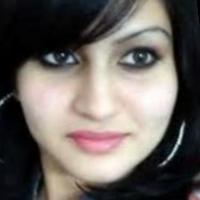
Age group: age 21-30